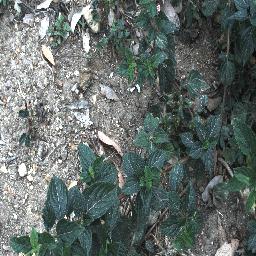
Label: lantana